Sisi, Crete

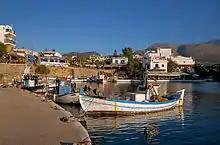
Harbour of Sisi

Sisi, or Sissi is a small Greek resort in the municipal unit Vrachasi, Agios Nikolaos, Lasithi, Crete. It is situated on the north coast, 6 km northwest of Vrachasi and 6 km east of Malia, 22 km northwest of Agios Nikolaos and 35 km east of Heraklion.